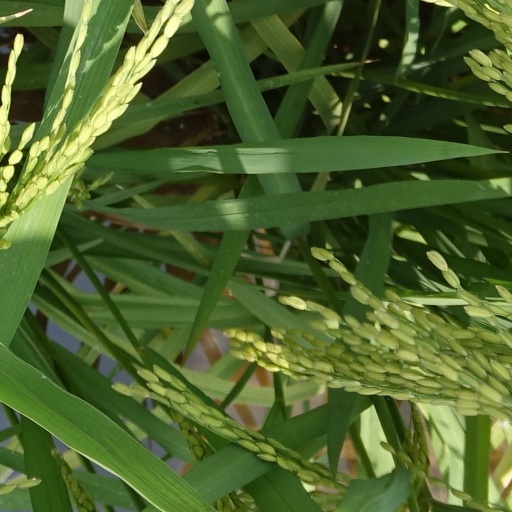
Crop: rice